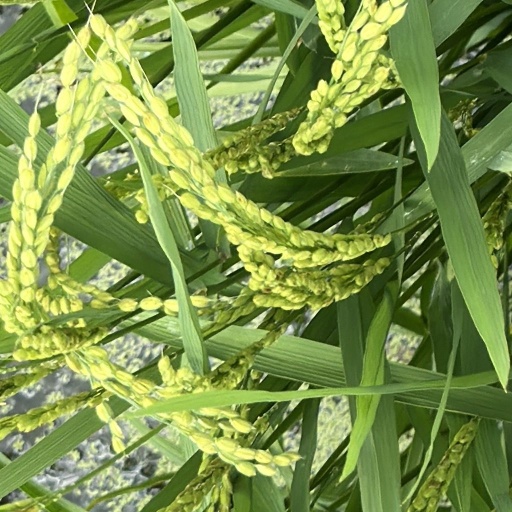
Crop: rice